2008 Kosovo declaration of independence

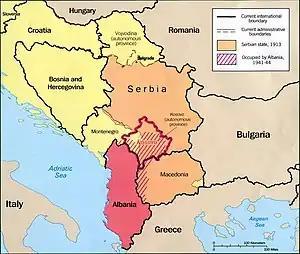
Kosovo from 1946 to 1992 (Source: CIA)

Kosovo remained largely quiet through the Yugoslav wars. The severity of the Yugoslav government in Kosovo was internationally criticised. In 1996, the Kosovo Liberation Army (KLA) began attacking federal security forces. The conflict escalated until Kosovo was on the verge of all-out war by the end of 1998. In January 1999, NATO warned that it would intervene militarily against Yugoslavia if it did not agree to the introduction of an international peacekeeping force and the establishment of autonomous government in Kosovo. Subsequent peace talks failed and from 24 March to 11 June 1999, NATO carried out a bombing campaign against FR Yugoslavia including targets in Kosovo itself. The war ended with Milošević agreeing to allow NATO peacekeepers into Kosovo and withdrawing all security forces so as to transfer governance to the United Nations.